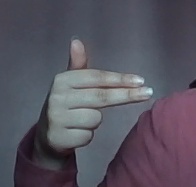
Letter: ghain